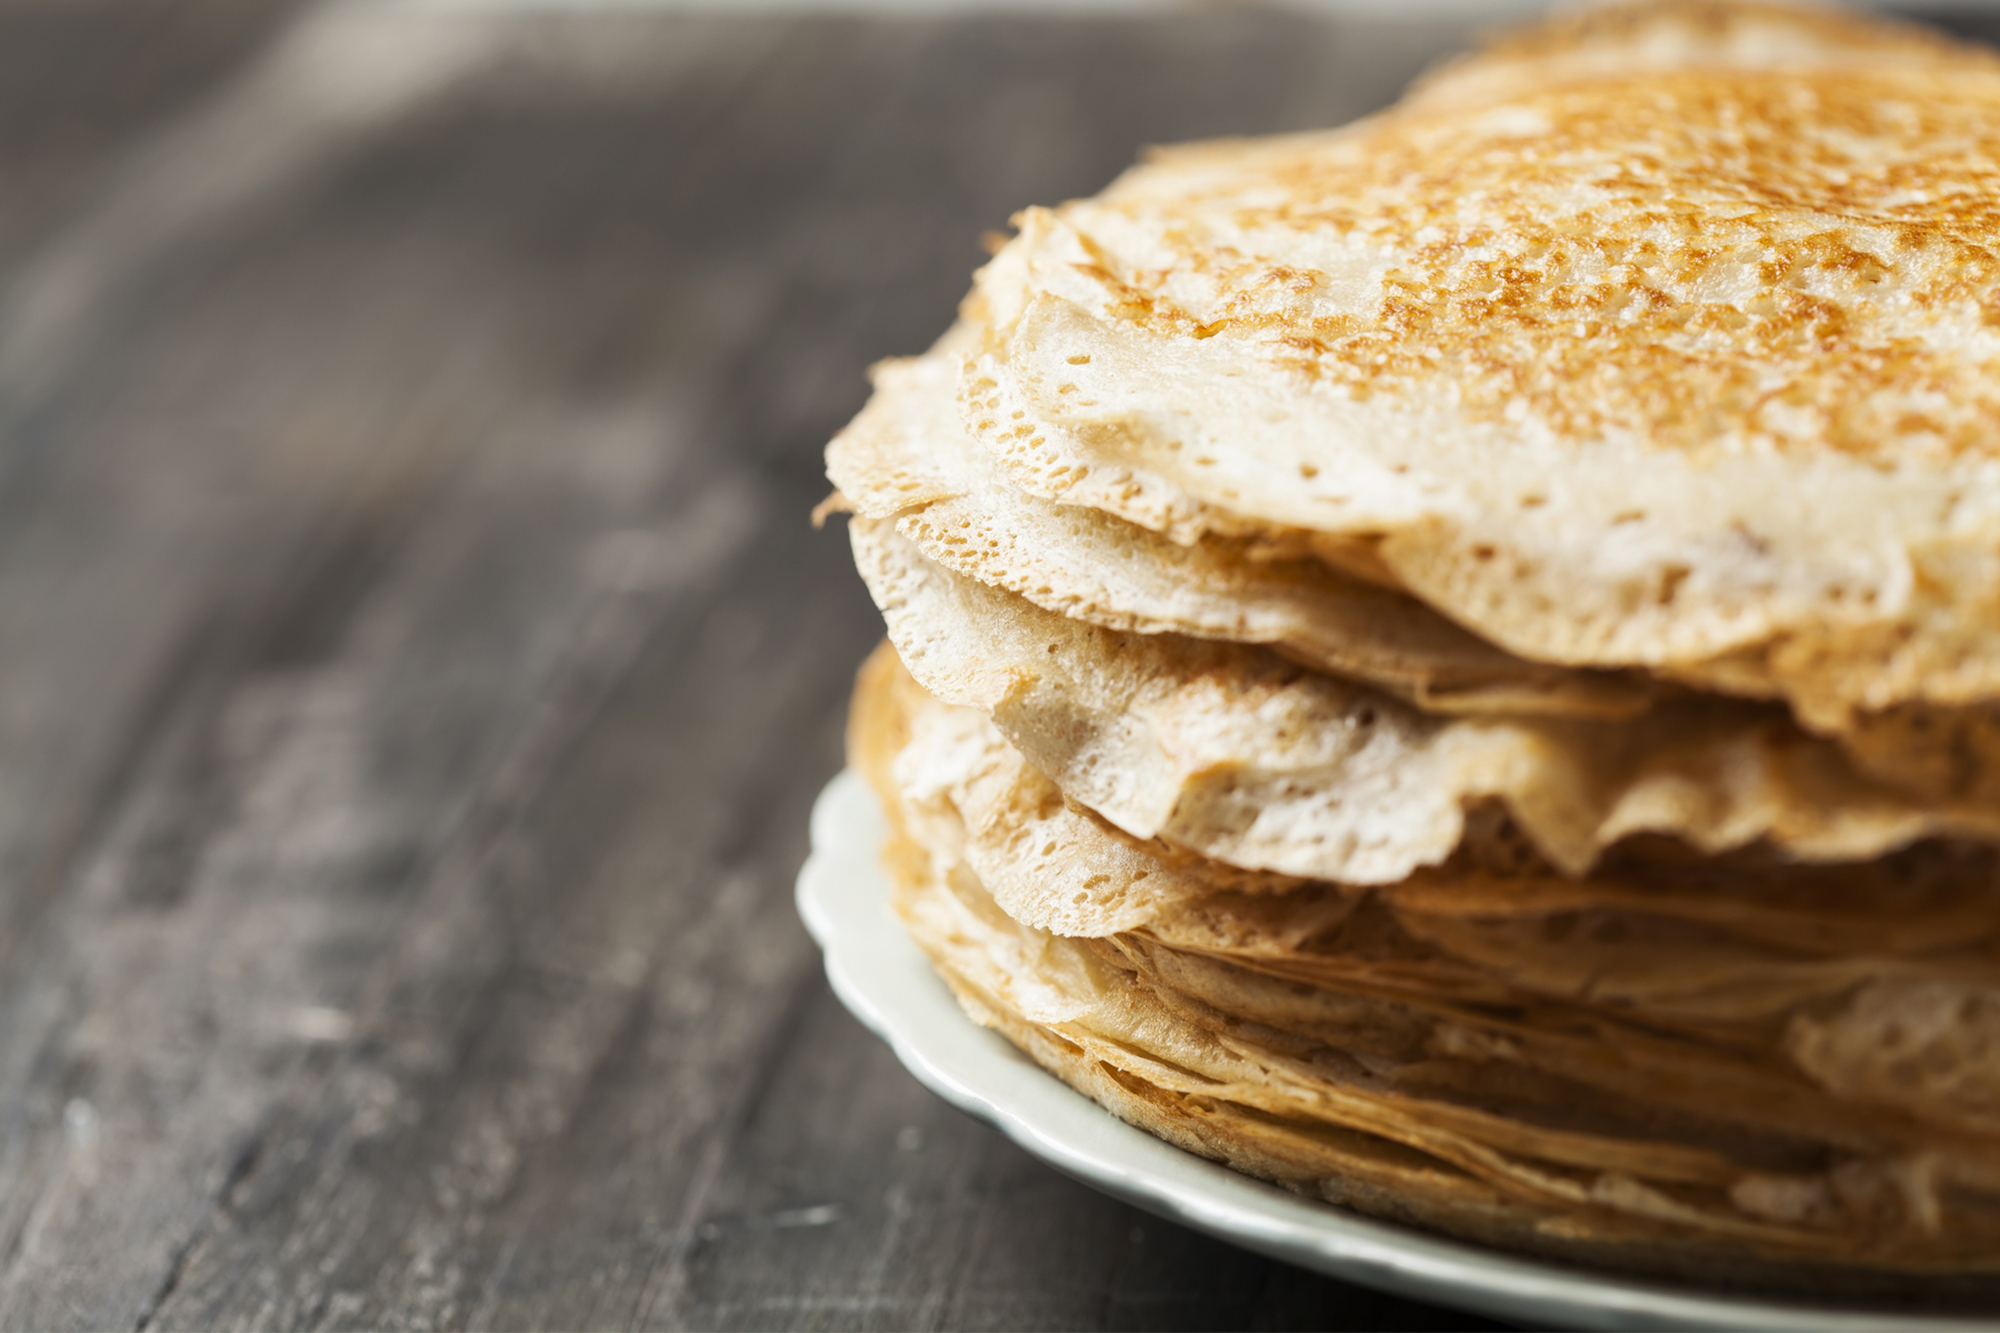
pancakes, dish, food, cuisine, ingredient, pancake, crepe, baked goods, breakfast, dessert, pannekoek, flatbread, recipe, produce, finger food, gluten, Pane carasau